Kushida (wrestler)

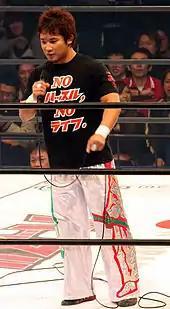
Kushida in 2008

Kushida and Tajiri competed in Osaka Festival 2008 and reached the semi-final of the tournament but were knocked out by Daisuke Harada and Zeus. Kushida also competed in the Mondo 21 Cup 13-man battle royal. On 12 June, Kushida won his first three-way dance against Kuishinbo Kamen and Kanjyuro Matsuyama. After teaming up with Billyken Kid and defeating Takoyakida and Tigers Mask, Kushida went on a winning streak at Osaka Pro Wrestling in both singles and tag team matches which is still intact today.